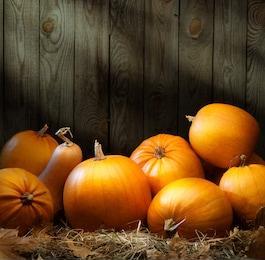
Label: pumpkin